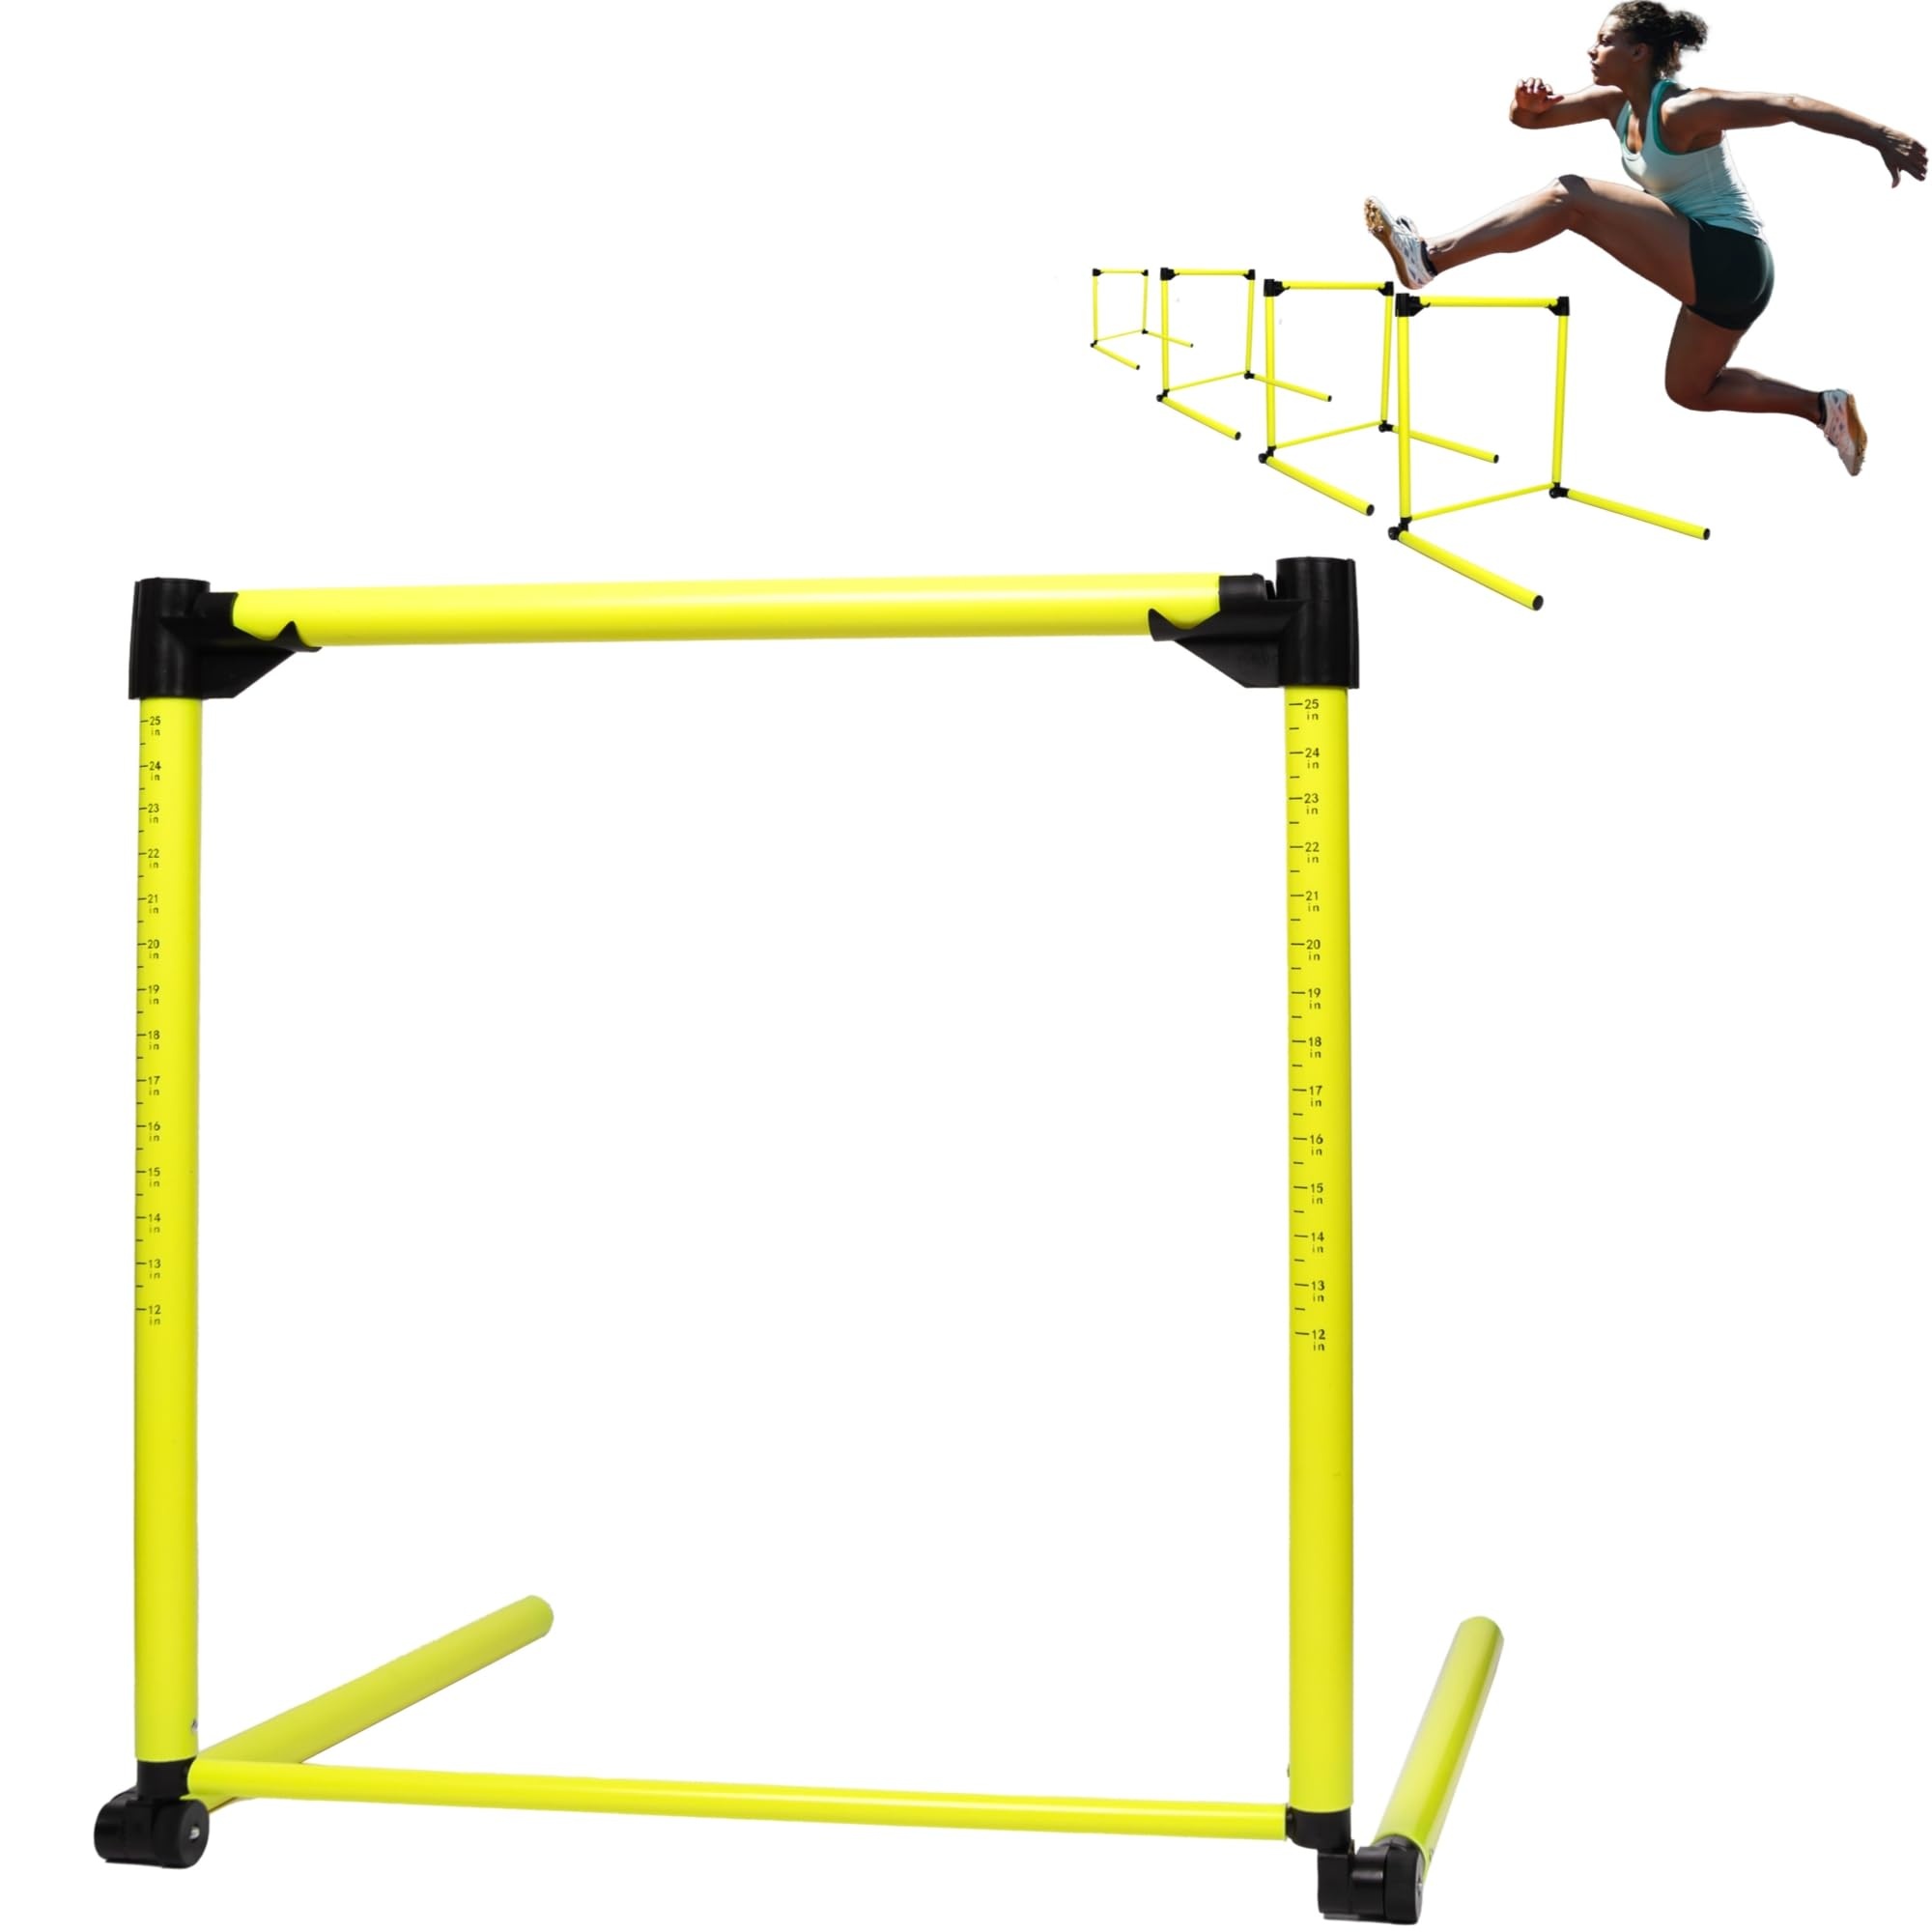
Nbguigdstr Hurdles Training Equipment, Adjustable Height Hurdles Track And Field, Agility Speed Jumping Training Equipment For S
Package Includes: Hurdles Training Equipment
Brand: Nbguigdstr
Category: Sporting Goods > Athletics > Track & Field > Track Hurdles